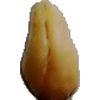
Label: caju_seed